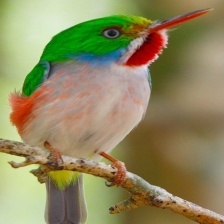
Species: CUBAN TODY
Scientific name: TODUS MULTICOLOR